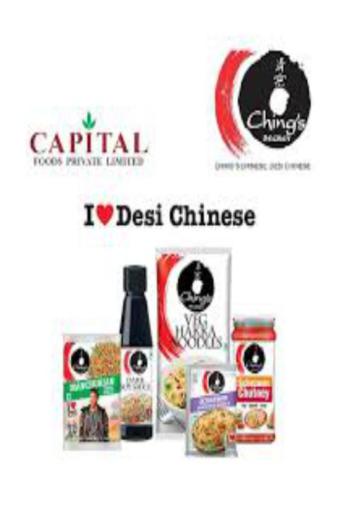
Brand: ching's secret
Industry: Food